United States Army's Family and MWR Programs

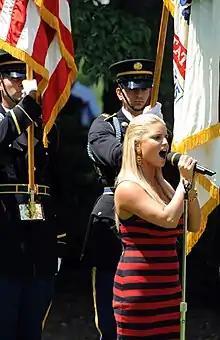
Jessica Simpson sings "The Star-Spangled Banner" during the opening ceremony of the AT&T National PGA Tour event 1 July at Congressional Country Club in Bethesda

Emphasis on the family continued in 1981 with the first Family Advocacy Program and the first Army Family Symposium.